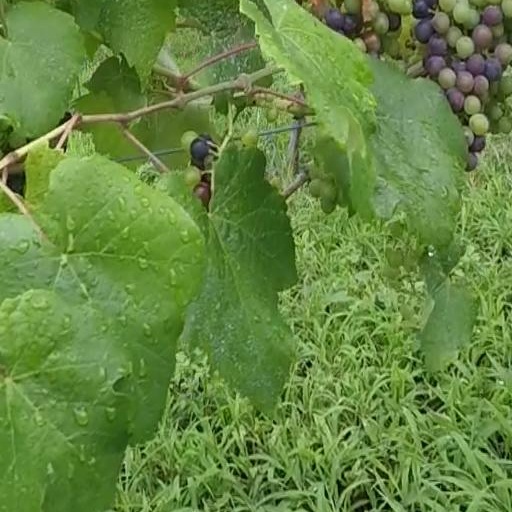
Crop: grape